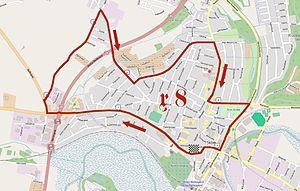
La 12ᵉ édition de Skive-Løbet a eu lieu le 3 mai 2015. La course fait partie du calendrier UCI Europe Tour 2015 en catégorie 1.2.